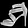
Label: Sandal